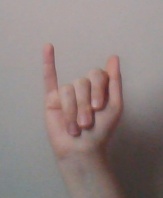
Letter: meem